Latin jazz

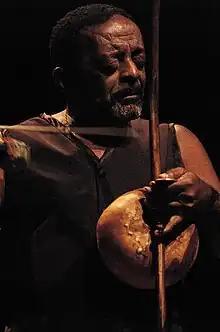
Naná Vasconcelos playing the Afro-Brazilian Berimbau

According to drummer Bobby Sanabria the Brazilian composer Antonio Carlos Jobim, who developed the pattern, considers it to be merely a rhythmic motif and not a clave (guide pattern). Jobim later regretted that Latino musicians misunderstood the role of this bossa nova pattern.